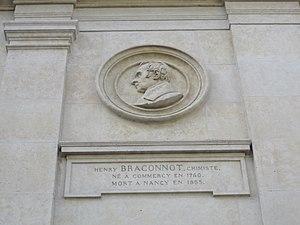
Henri Braconnot
Henri Braconnot, né à Commercy le 29 mai 1780 et mort le 13 janvier 1855 à Nancy, est un pharmacien militaire, botaniste et chimiste français.